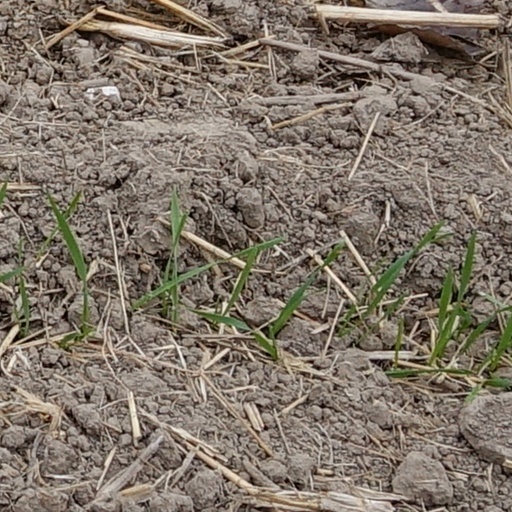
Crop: wheat